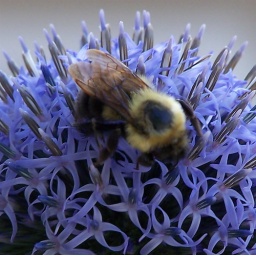
All types of views of a myriad bumble bees on this beautiful plant at Amy's house in Newport, Vermont